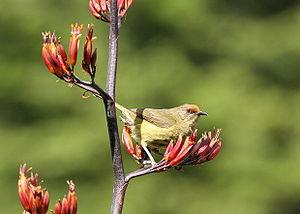
Le Méliphage carillonneur est une espèce de passereau de la famille des Meliphagidae. Il vit en Nouvelle-Zélande. Son nom natif est Korimako. Il est aujourd'hui l'unique espèce vivante de son genre.